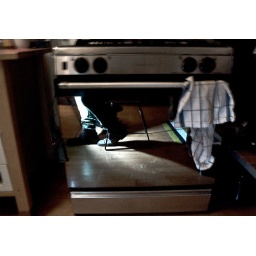
Reflection of my shoes in the oven